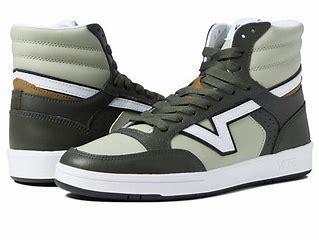
Brand: Vans
Model: Lowland Cc